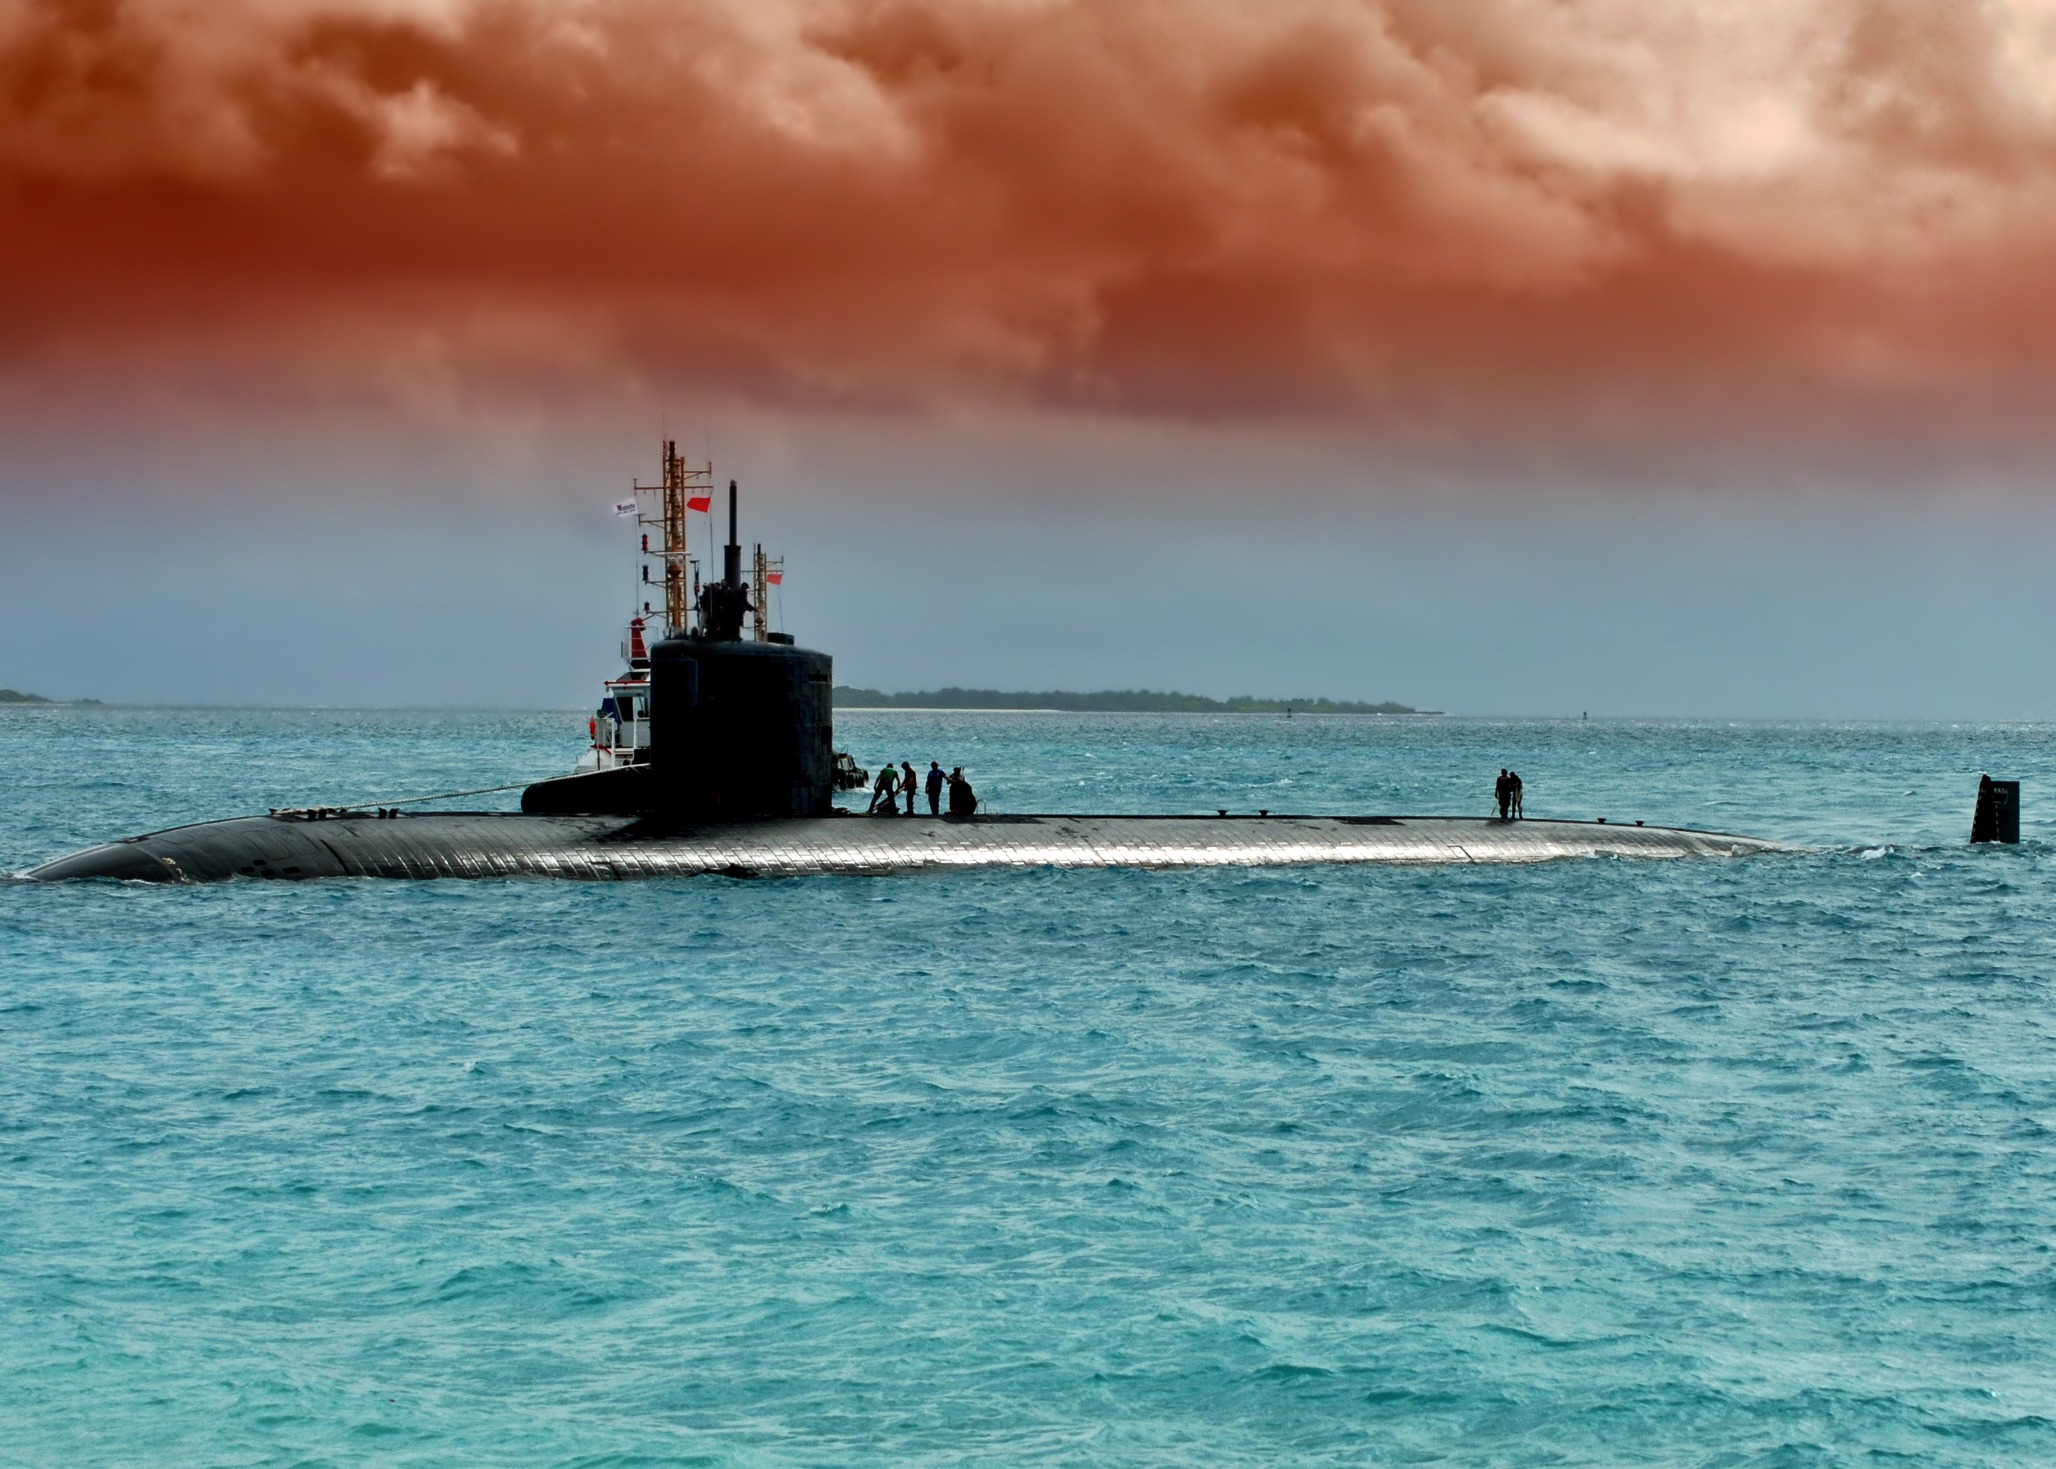
sea, coast, water, ocean, boat, wave, military, vehicle, outside, submarine, navy, watercraft, wind wave